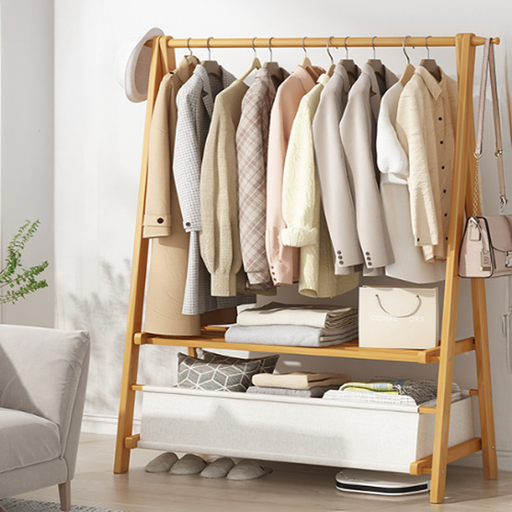
קטגוריה: שתי מתנות לבחירה
תיאור: מתלה בגדים מתקפל מעץ
מידע נוסף: מתנה קטנה